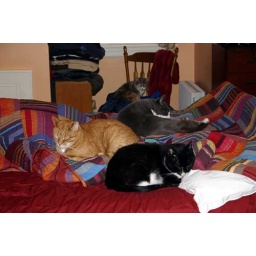
This is a rare thing. Not the messy bed - but all four cats in one photo.